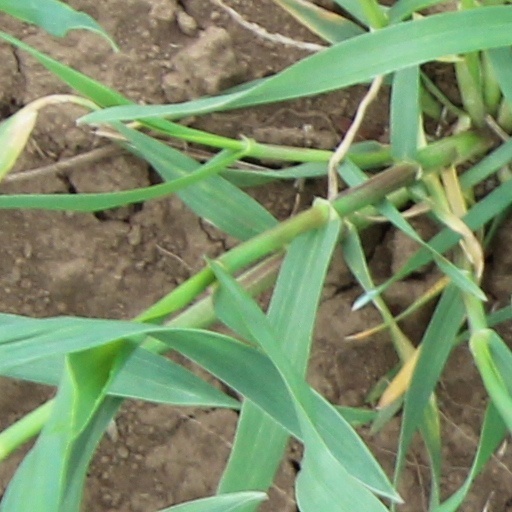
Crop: wheat